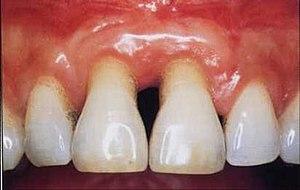
recessions parodontales sur les incisives centrales maxillaire
Une récession parodontale ou récession gingivale, plus couramment appelée déchaussement des dents, est une modification de la gencive au niveau du collet de la dent.